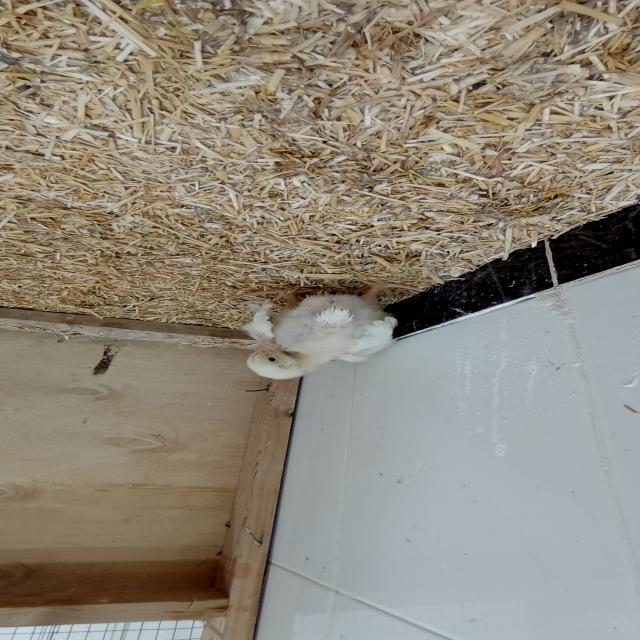
Weight: 360 g